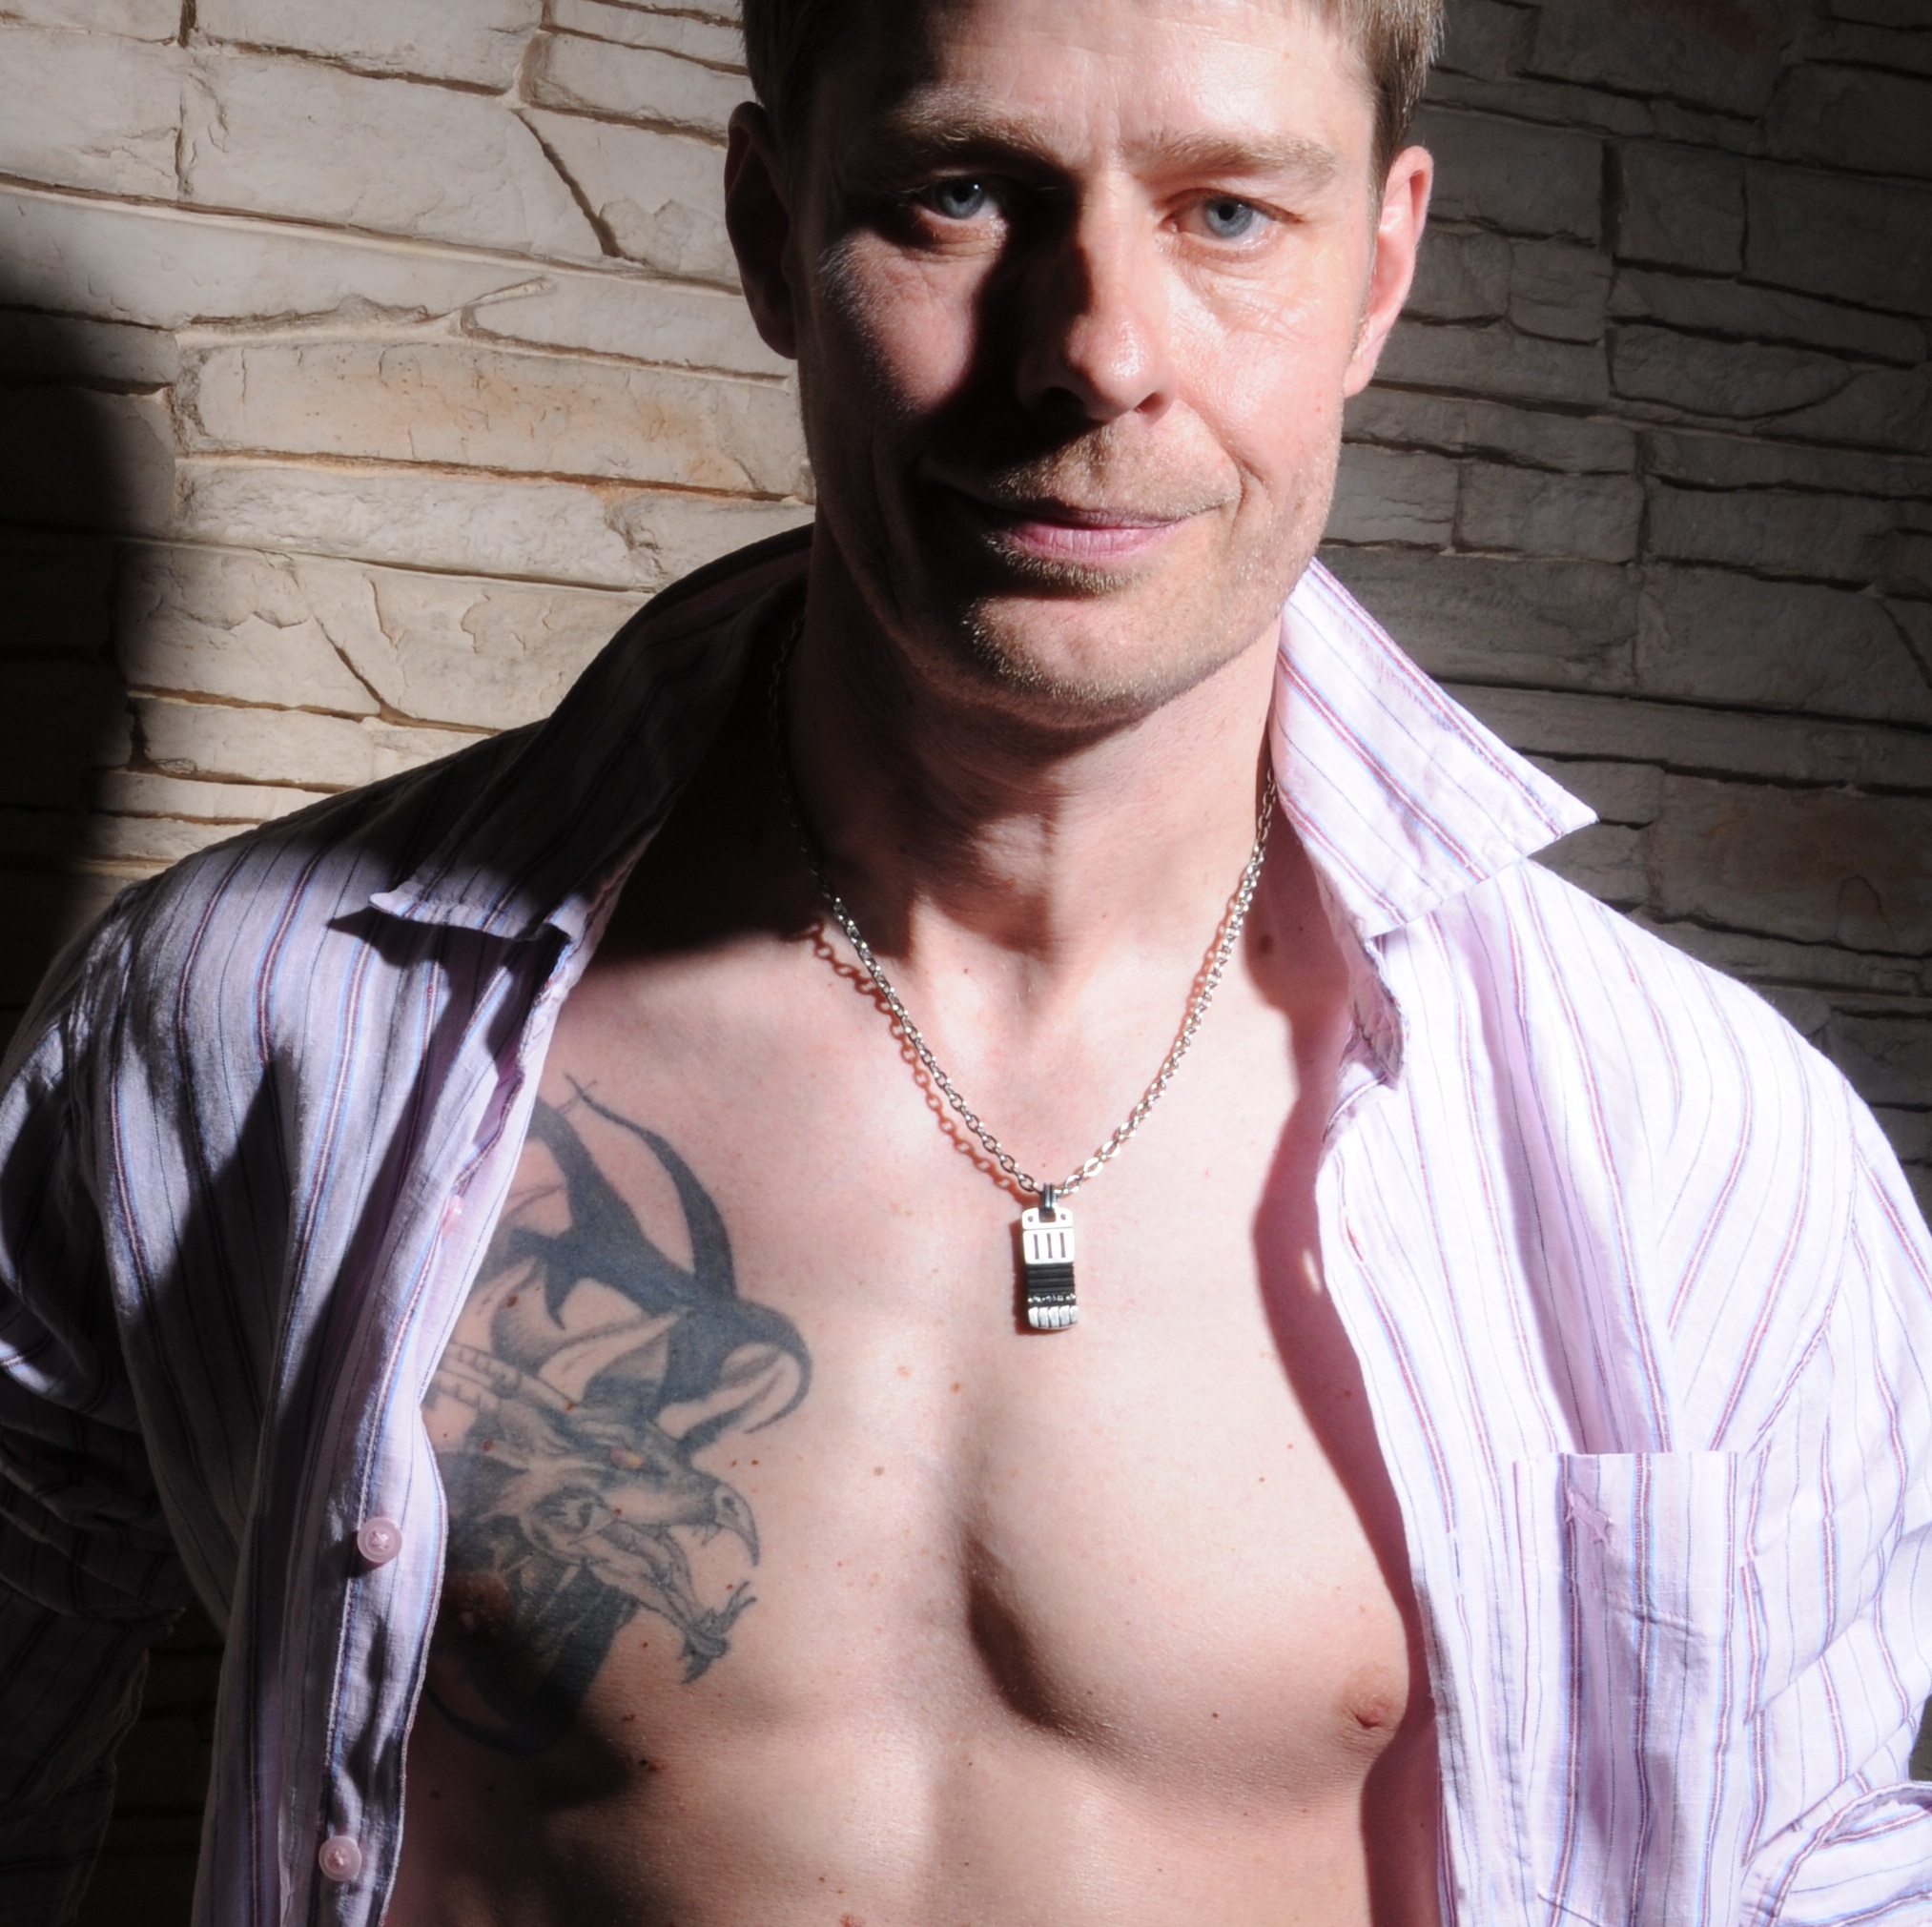
man, person, hair, male, portrait, model, tattoo, hairstyle, muscular, muscle, chest, human body, face, skin, sexy, image, photo shoot, muscles, tattooed, barechestedness, facial hair, male breast